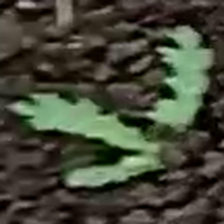
Weed species: Asian_Pigeonwings_(Clitoria Ternatea)